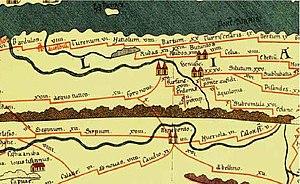
L'Aufide est un fleuve côtier du sud de l'Italie, se jetant dans la mer Adriatique. Typiquement méditerranéen, c'est un cours d'eau capricieux, dont les rives et, surtout le delta, recèlent de riches faune et flore. Son cours a vu, au cours de l'histoire, s'épanouir de grandes civilisations, mais également passer de nombreuses vagues d'invasion, comme celle des Carthaginois, victorieux de Rome à la célèbre bataille de Cannes.